Swimming at the 2015 World Aquatics Championships – Women's 200 metre backstroke

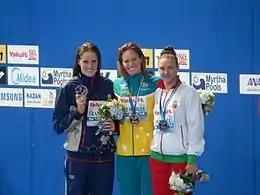
Victory Ceremony

The Women's 200 metre backstroke competition of the swimming events at the 2015 World Aquatics Championships was held on 7 August with the heats and 8 August with the final.